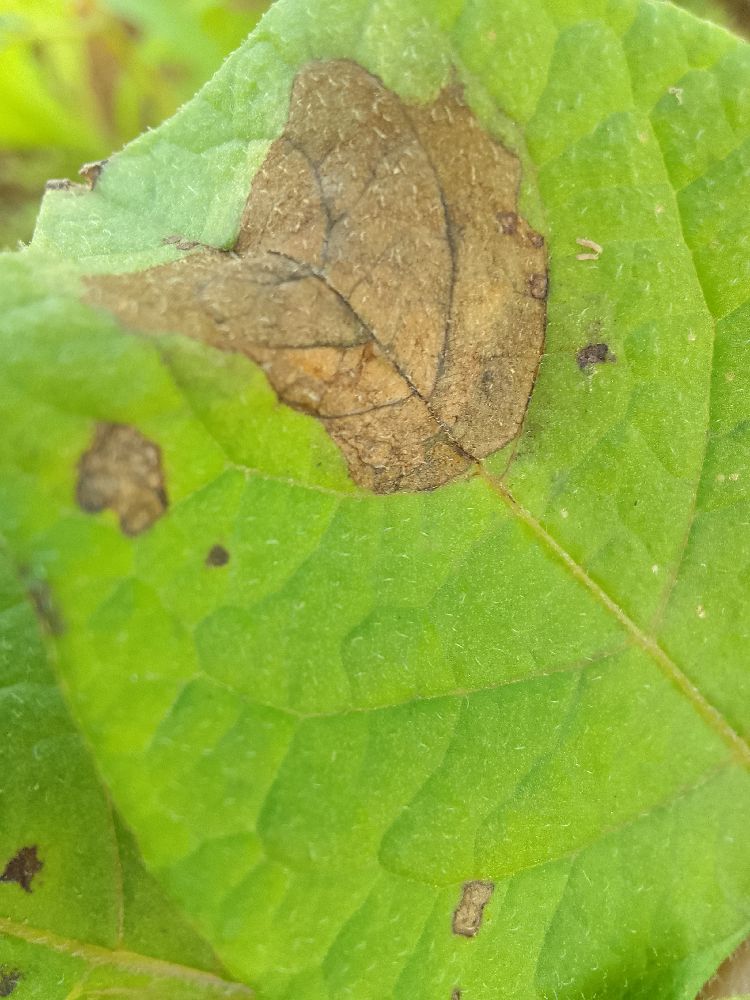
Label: Late blight